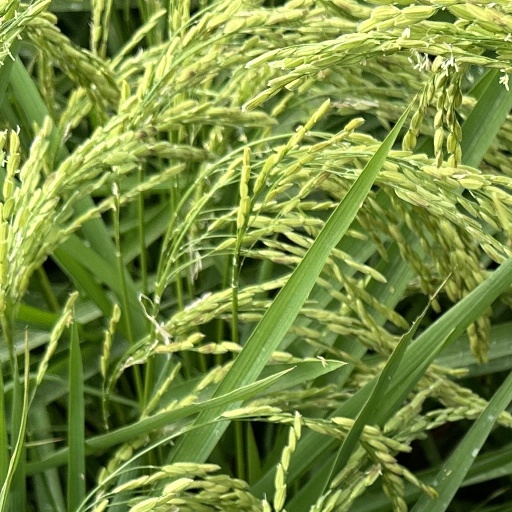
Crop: rice